Julia Pardoe

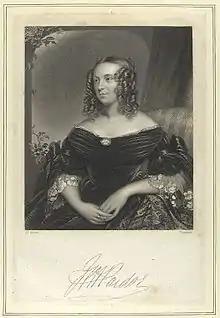
Julia Pardoe book frontispiece with her signature at the bottom.

Julia Sophia H. Pardoe was born in Beverley, Yorkshire. She was the second daughter born to Major Thomas Pardoe, who was said to be of Spanish extraction, and his wife Elizabeth. Her father served in the Royal Waggon Train in the Peninsular campaigns of the Napoleonic Wars and fought at Waterloo before retiring from the service. Pardoe was baptized at Beverley on 4 December 1804. She began writing at an early age and anonymously published her first work, "The Nun: a Poetical Romance, and Two Others" (1824), at the end of her teens. Like many others in the early 19th century, she moved south to avoid tuberculosis. There she found material for her first book. In 1835, she travelled to Turkey with her father, on a trip which inspired some of her most popular writings.